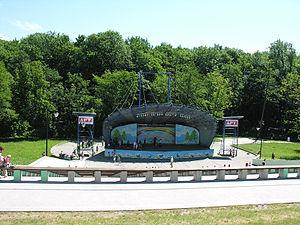
Le Parc central de Kaliningrad est un parc à Kaliningrad, en Russie. Il était connu sous le nom de Luisenwahl quand il faisait partie de Königsberg, en Allemagne, jusqu'en 1945.